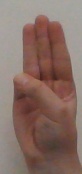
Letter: thaa